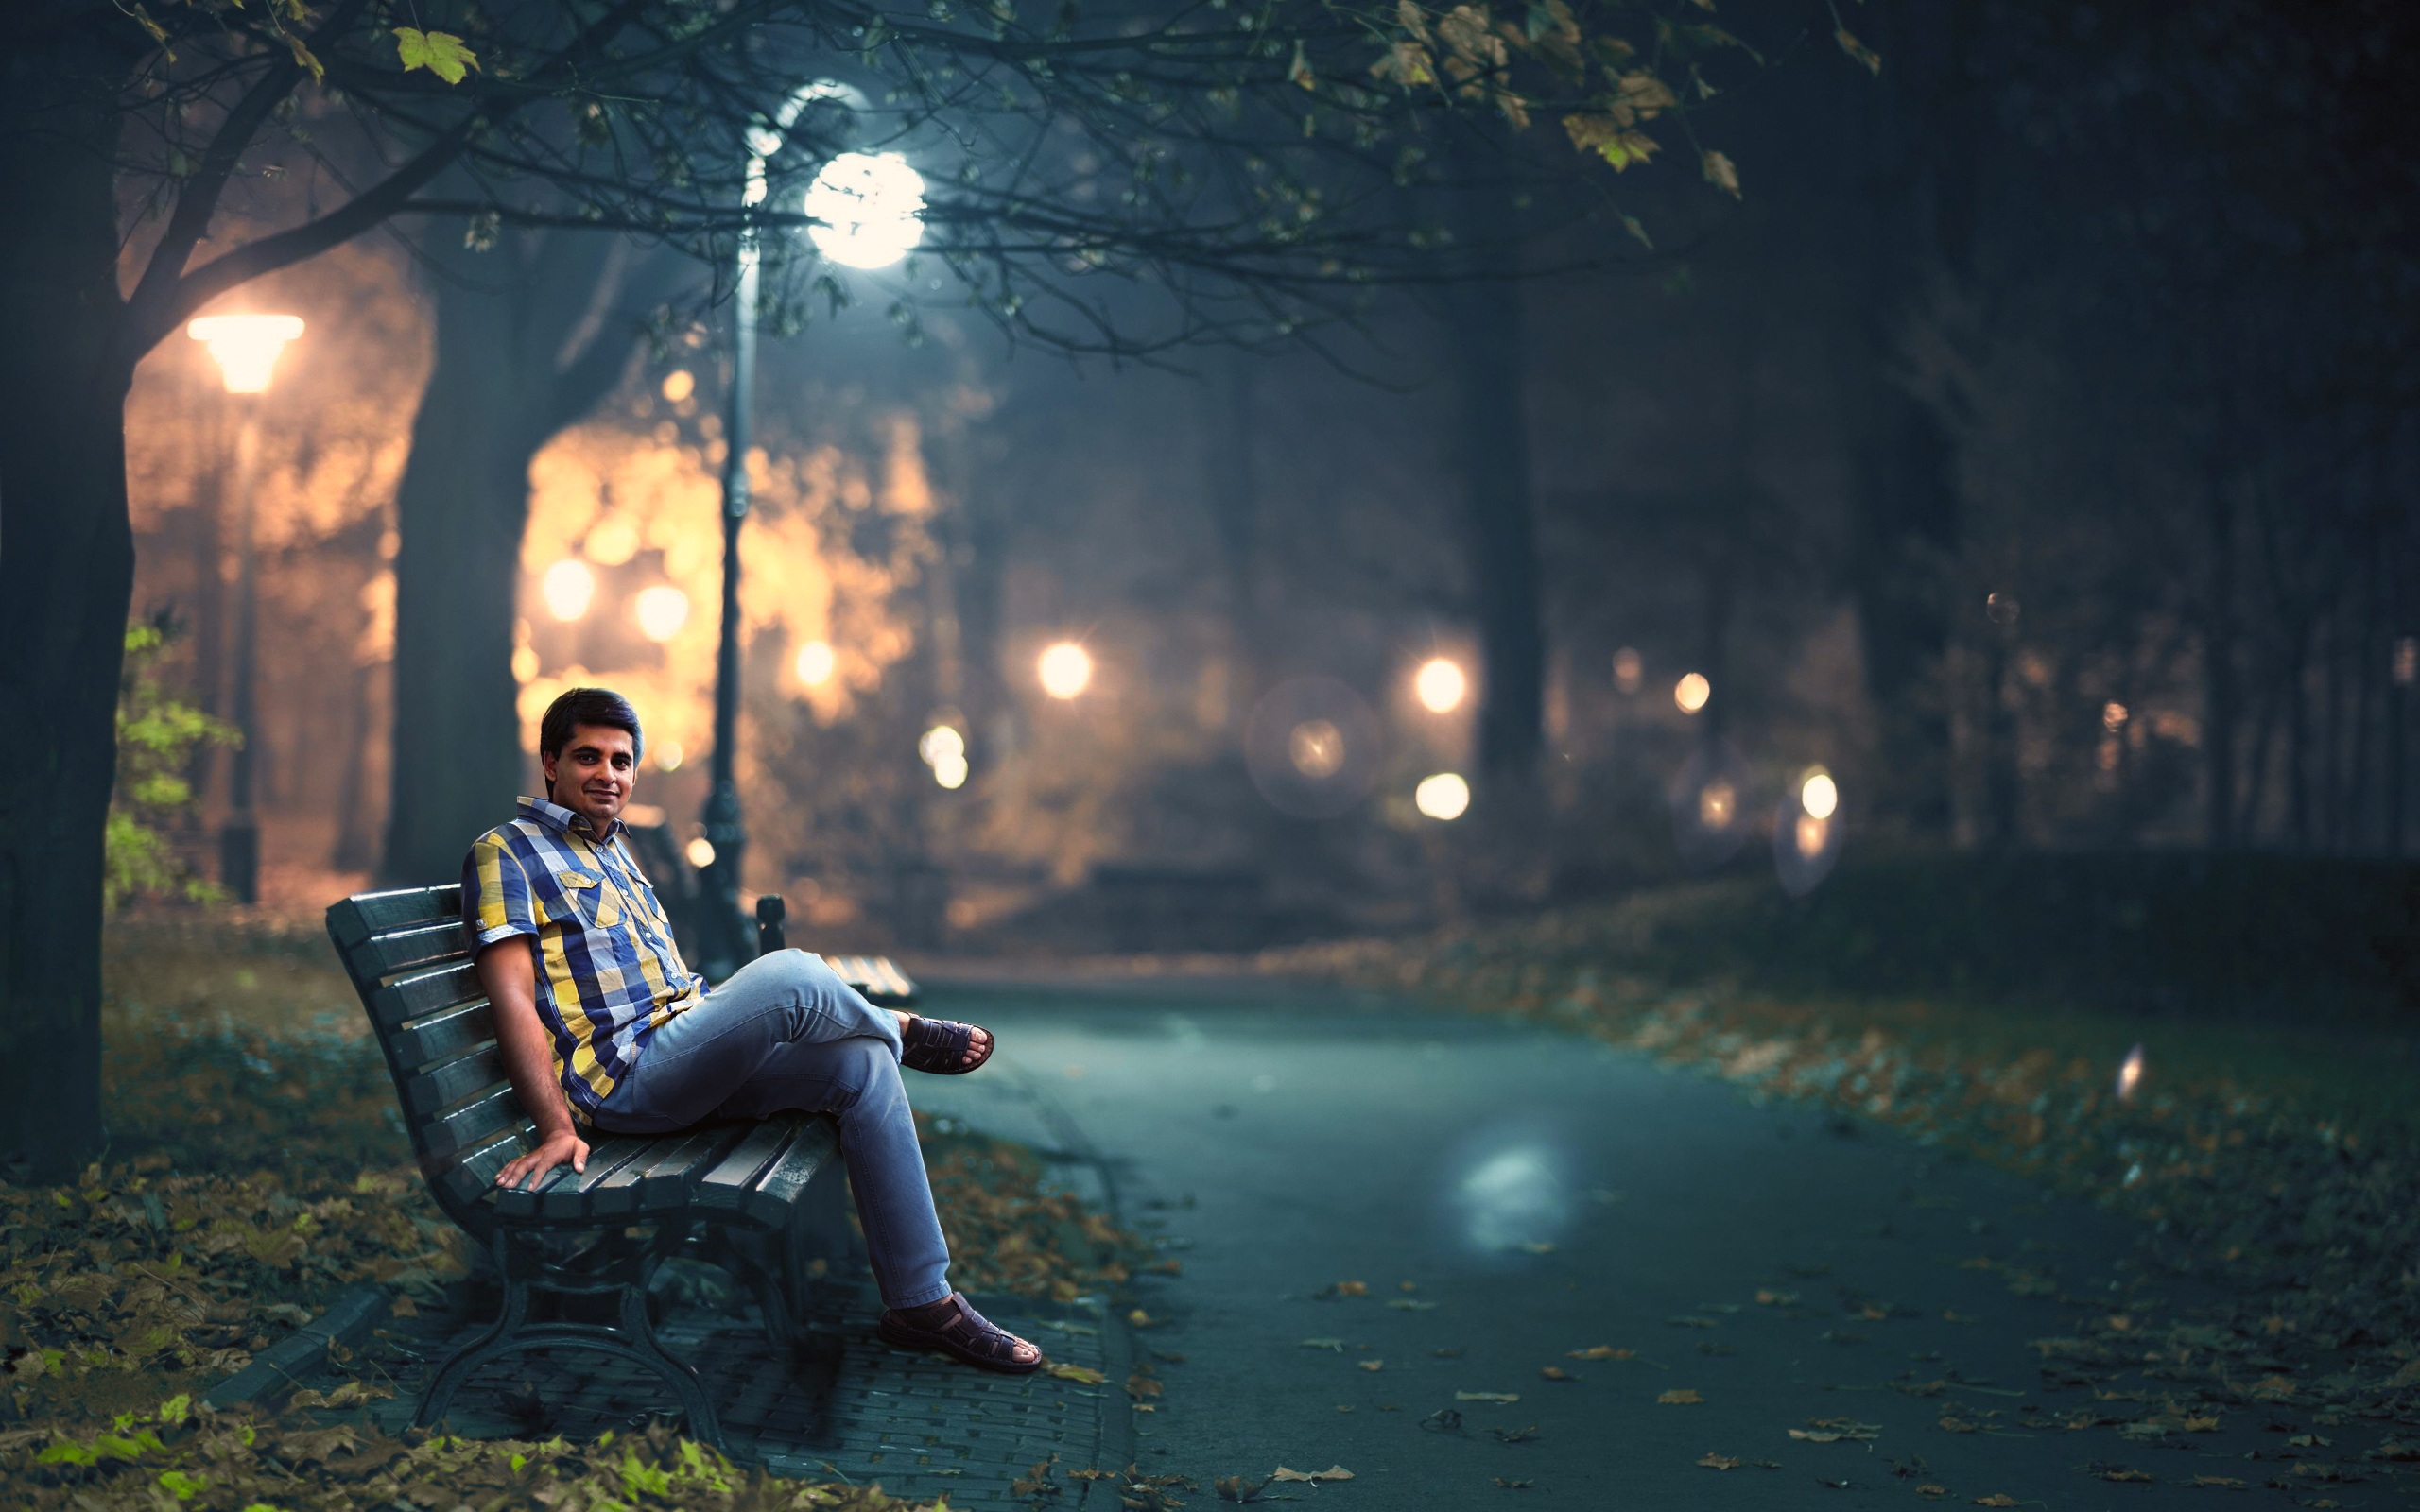
man, pathway, light, blur, fog, mist, bench, street, night, sunlight, morning, city, evening, reflection, sitting, autumn, park, darkness, trees, outdoors, adult, atmospheric phenomenon, street lamps